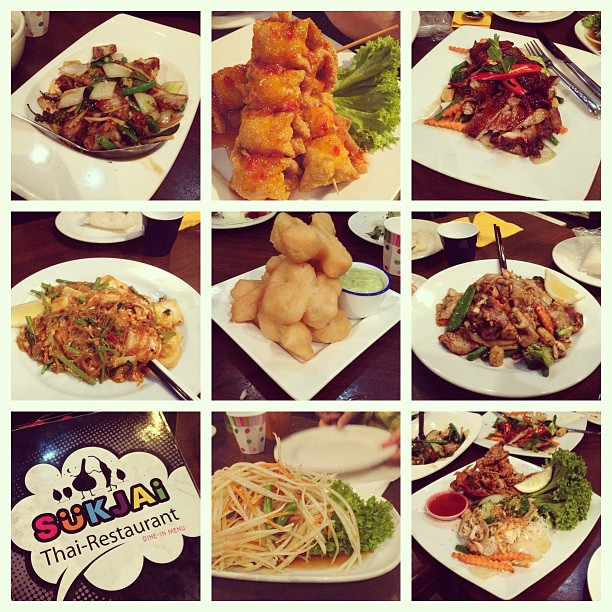
user: Given an image and a question. Answer the question in a short answer. Question: What nationality is this food from? Short Answer:
assistant: thai